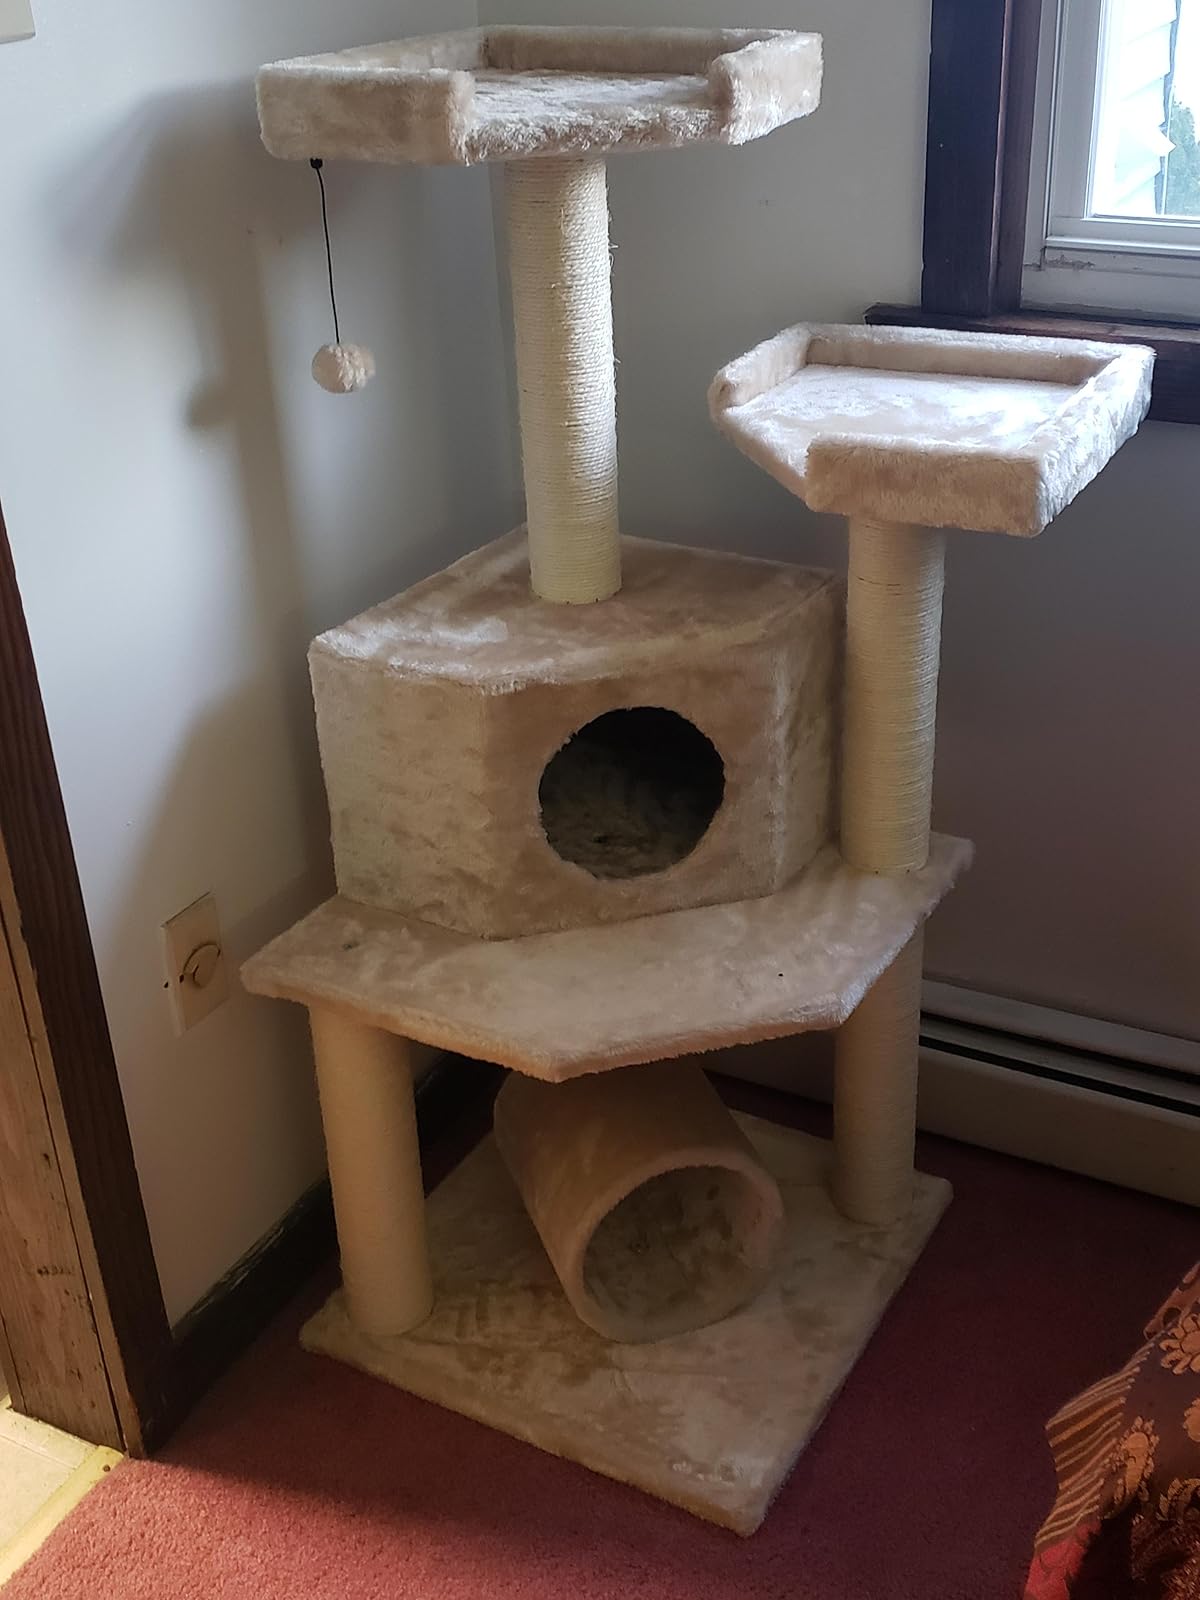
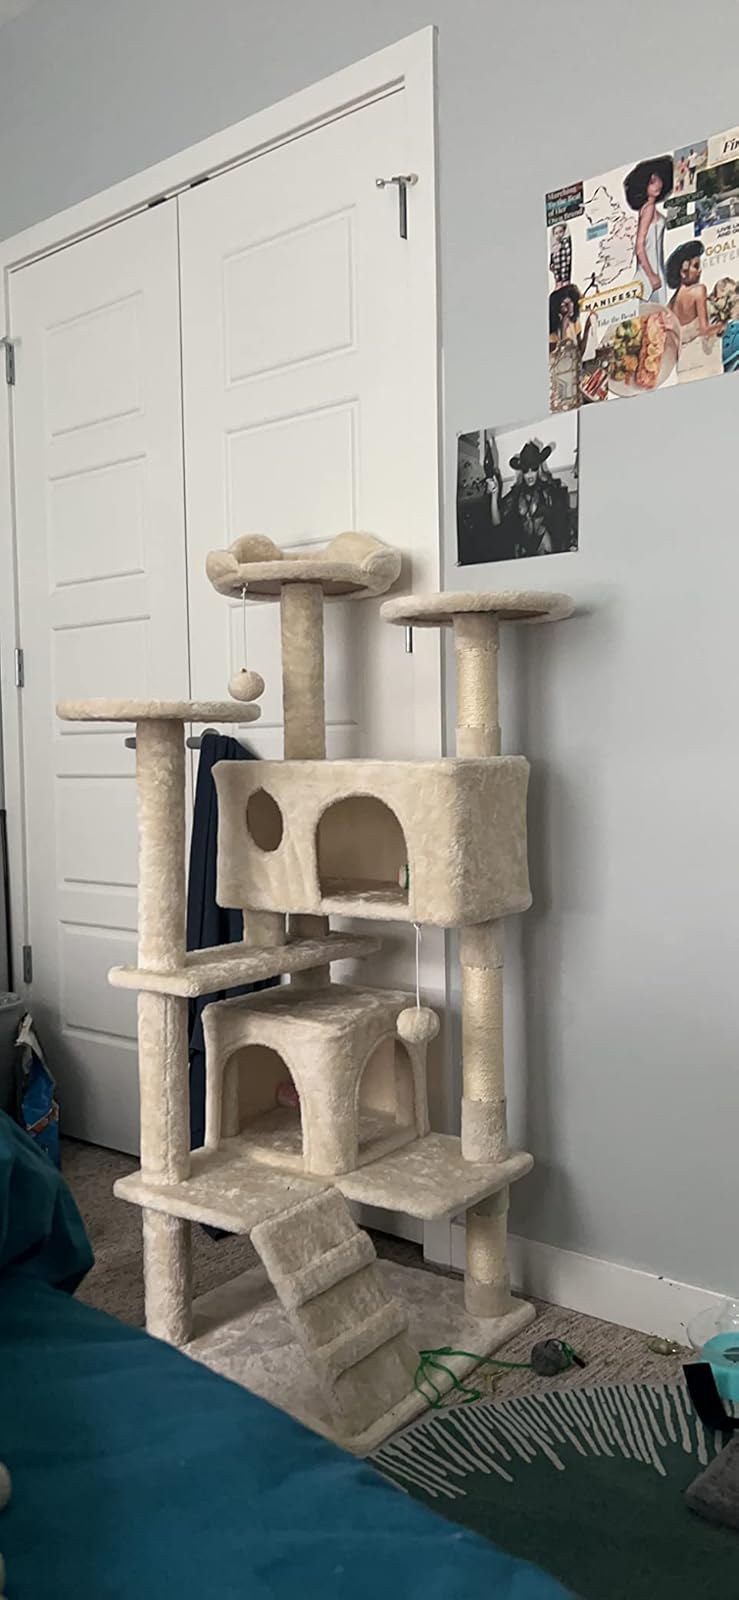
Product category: items_cat tree
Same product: no